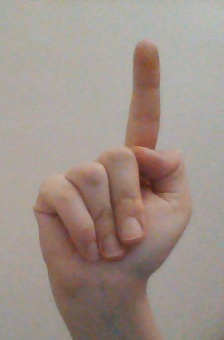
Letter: bb